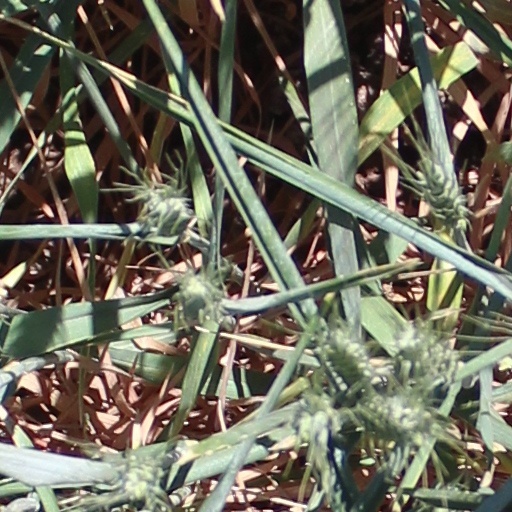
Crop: wheat